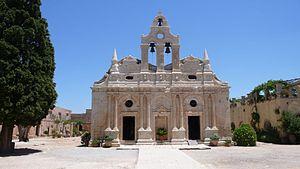
Le monastère d’Arkadi est un monastère orthodoxe situé sur un plateau fertile à 23 km au sud-est de Rethymnon, sur l'île de Crète.